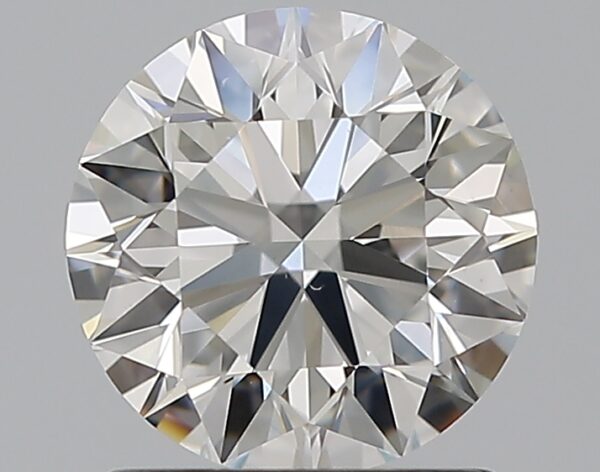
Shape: round
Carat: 1.2
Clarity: VS1
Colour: F
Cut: EX
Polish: EX
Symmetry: EX
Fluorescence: N
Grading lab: GIA
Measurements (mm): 6.67 x 6.73 x 4.21